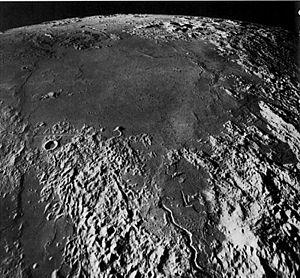
La mer des Vapeurs, en latin Mare Vaporum, est une mer lunaire située entre la mer de la Sérénité et la mer des Pluies. Le matériau lunaire entourant cette mer remonte à l'Imbrien inférieur et le matériau de cette mer de l'Ératosthénien. Cette mer emplit un cratère situé à l'intérieur du bassin des Tempêtes. la mer des Vapeurs est bordée par la chaîne des monts Apennins.